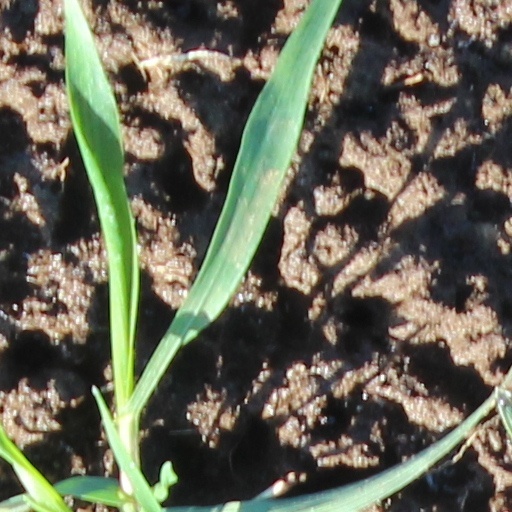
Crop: wheat